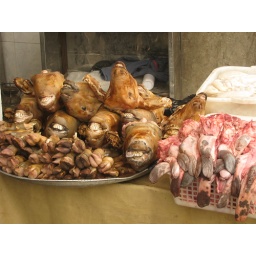
meat market in Aleppo (not sure what animal this is)